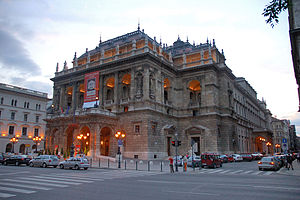
Den ungarske Statsopera
Den ungarske Statsoperas bygning i Budapest.
Den ungarske Statsopera ligger i Budapest og stod færdig i 1884. Operahuset er tegnet af arkitekten Miklós Ybl. Publikumsfoyeren og trappegangene er udsmykket med fresker af Bertalan Székely, Mór Than og Károly Lotz.